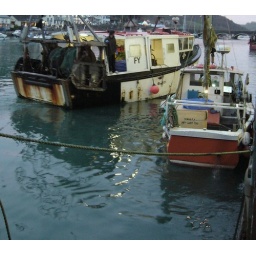
at the Looe fish market in cornwall